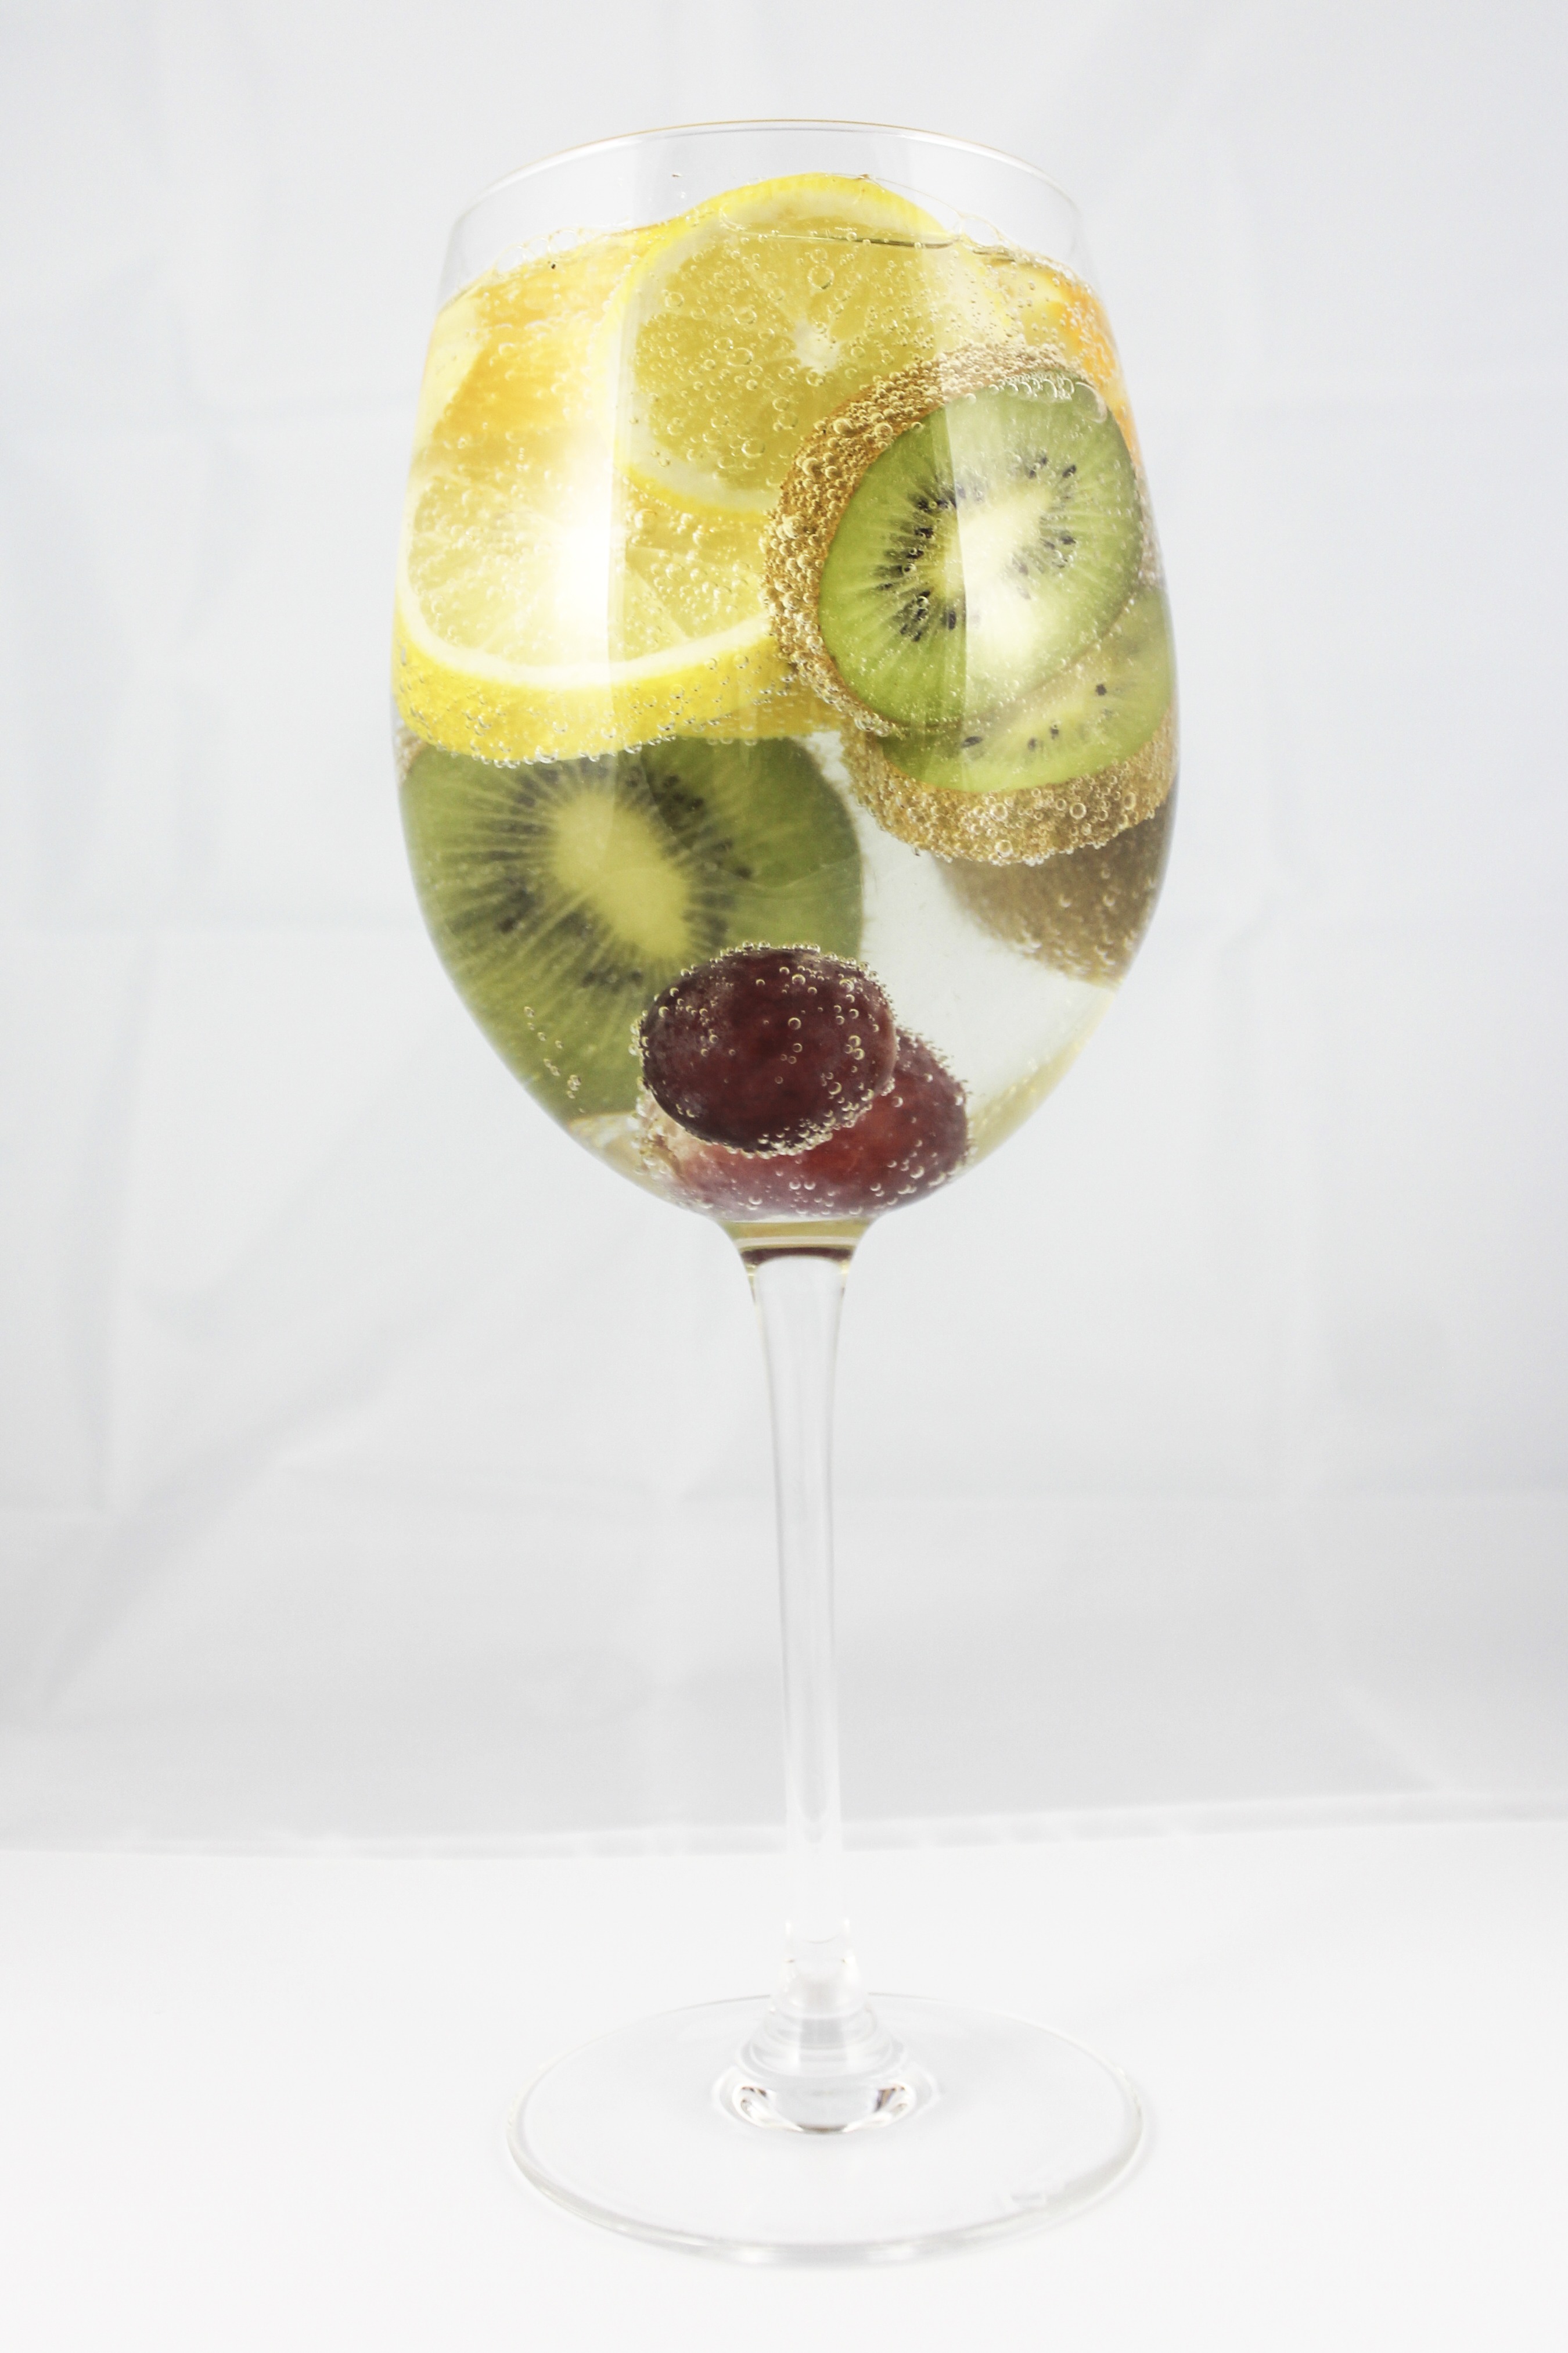
wine, fruit, glass, food, produce, drink, health, material, lemon, cocktail, wine glass, kiwi, tropical fruit, nutrition, grapes, champagne, liqueur, vitamins, bunch of grapes, a healthy diet, stemware, alcoholic beverage, a glass of, sparkling water, distilled beverage, drinkware, champagne stemware